Samsung Galaxy S III

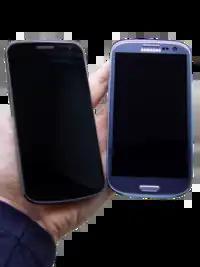
Photo of two phones turned off held next to each other with warm yellow ambience lightning. The phones are rested on a person's hand.

The S III has a plastic chassis measuring long, wide, and thick, with the device weighing . Samsung abandoned the rectangular design of the Galaxy S and Galaxy S II, and instead incorporated round corners and curved edges, reminiscent of the Galaxy Nexus. The device has been available in several color options: white (marketed as "marble white"), black, grey, brushed dark blue (marketed as "pebble blue"), red (marketed as "garnet red"), and brown. A "Garnet Red" model was made available exclusively to US carrier AT&T on 15 July 2012.